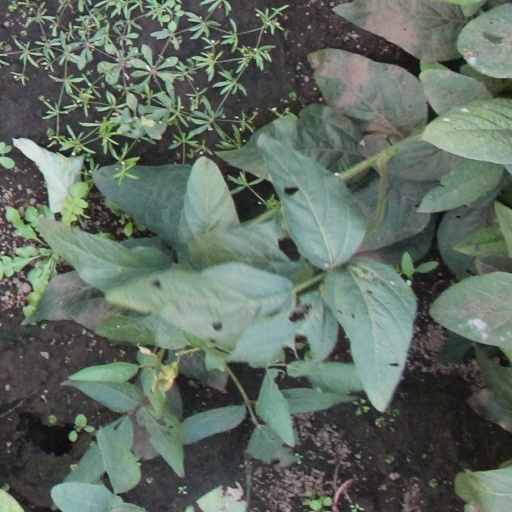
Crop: soybean